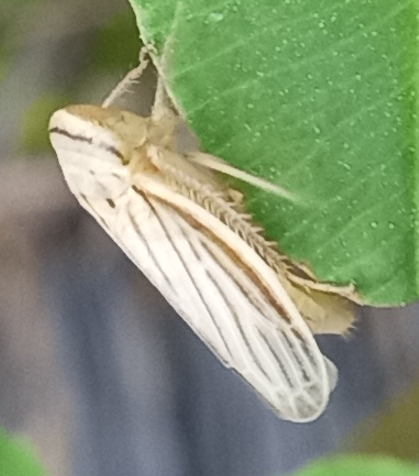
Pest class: non_pest_herbivores